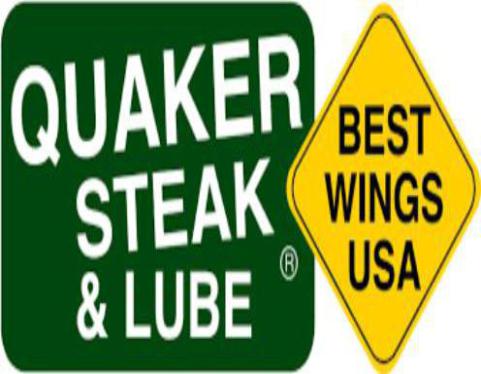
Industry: Food